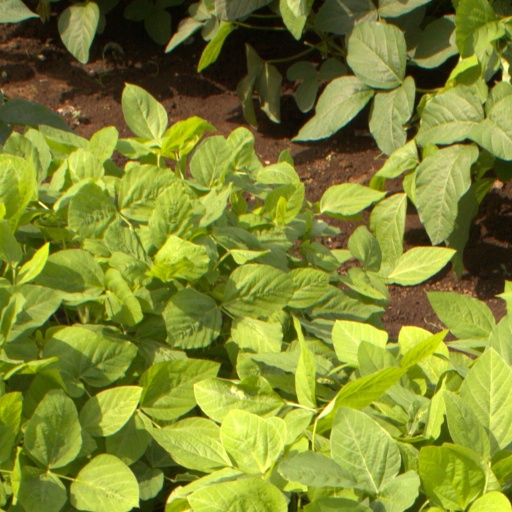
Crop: soybean